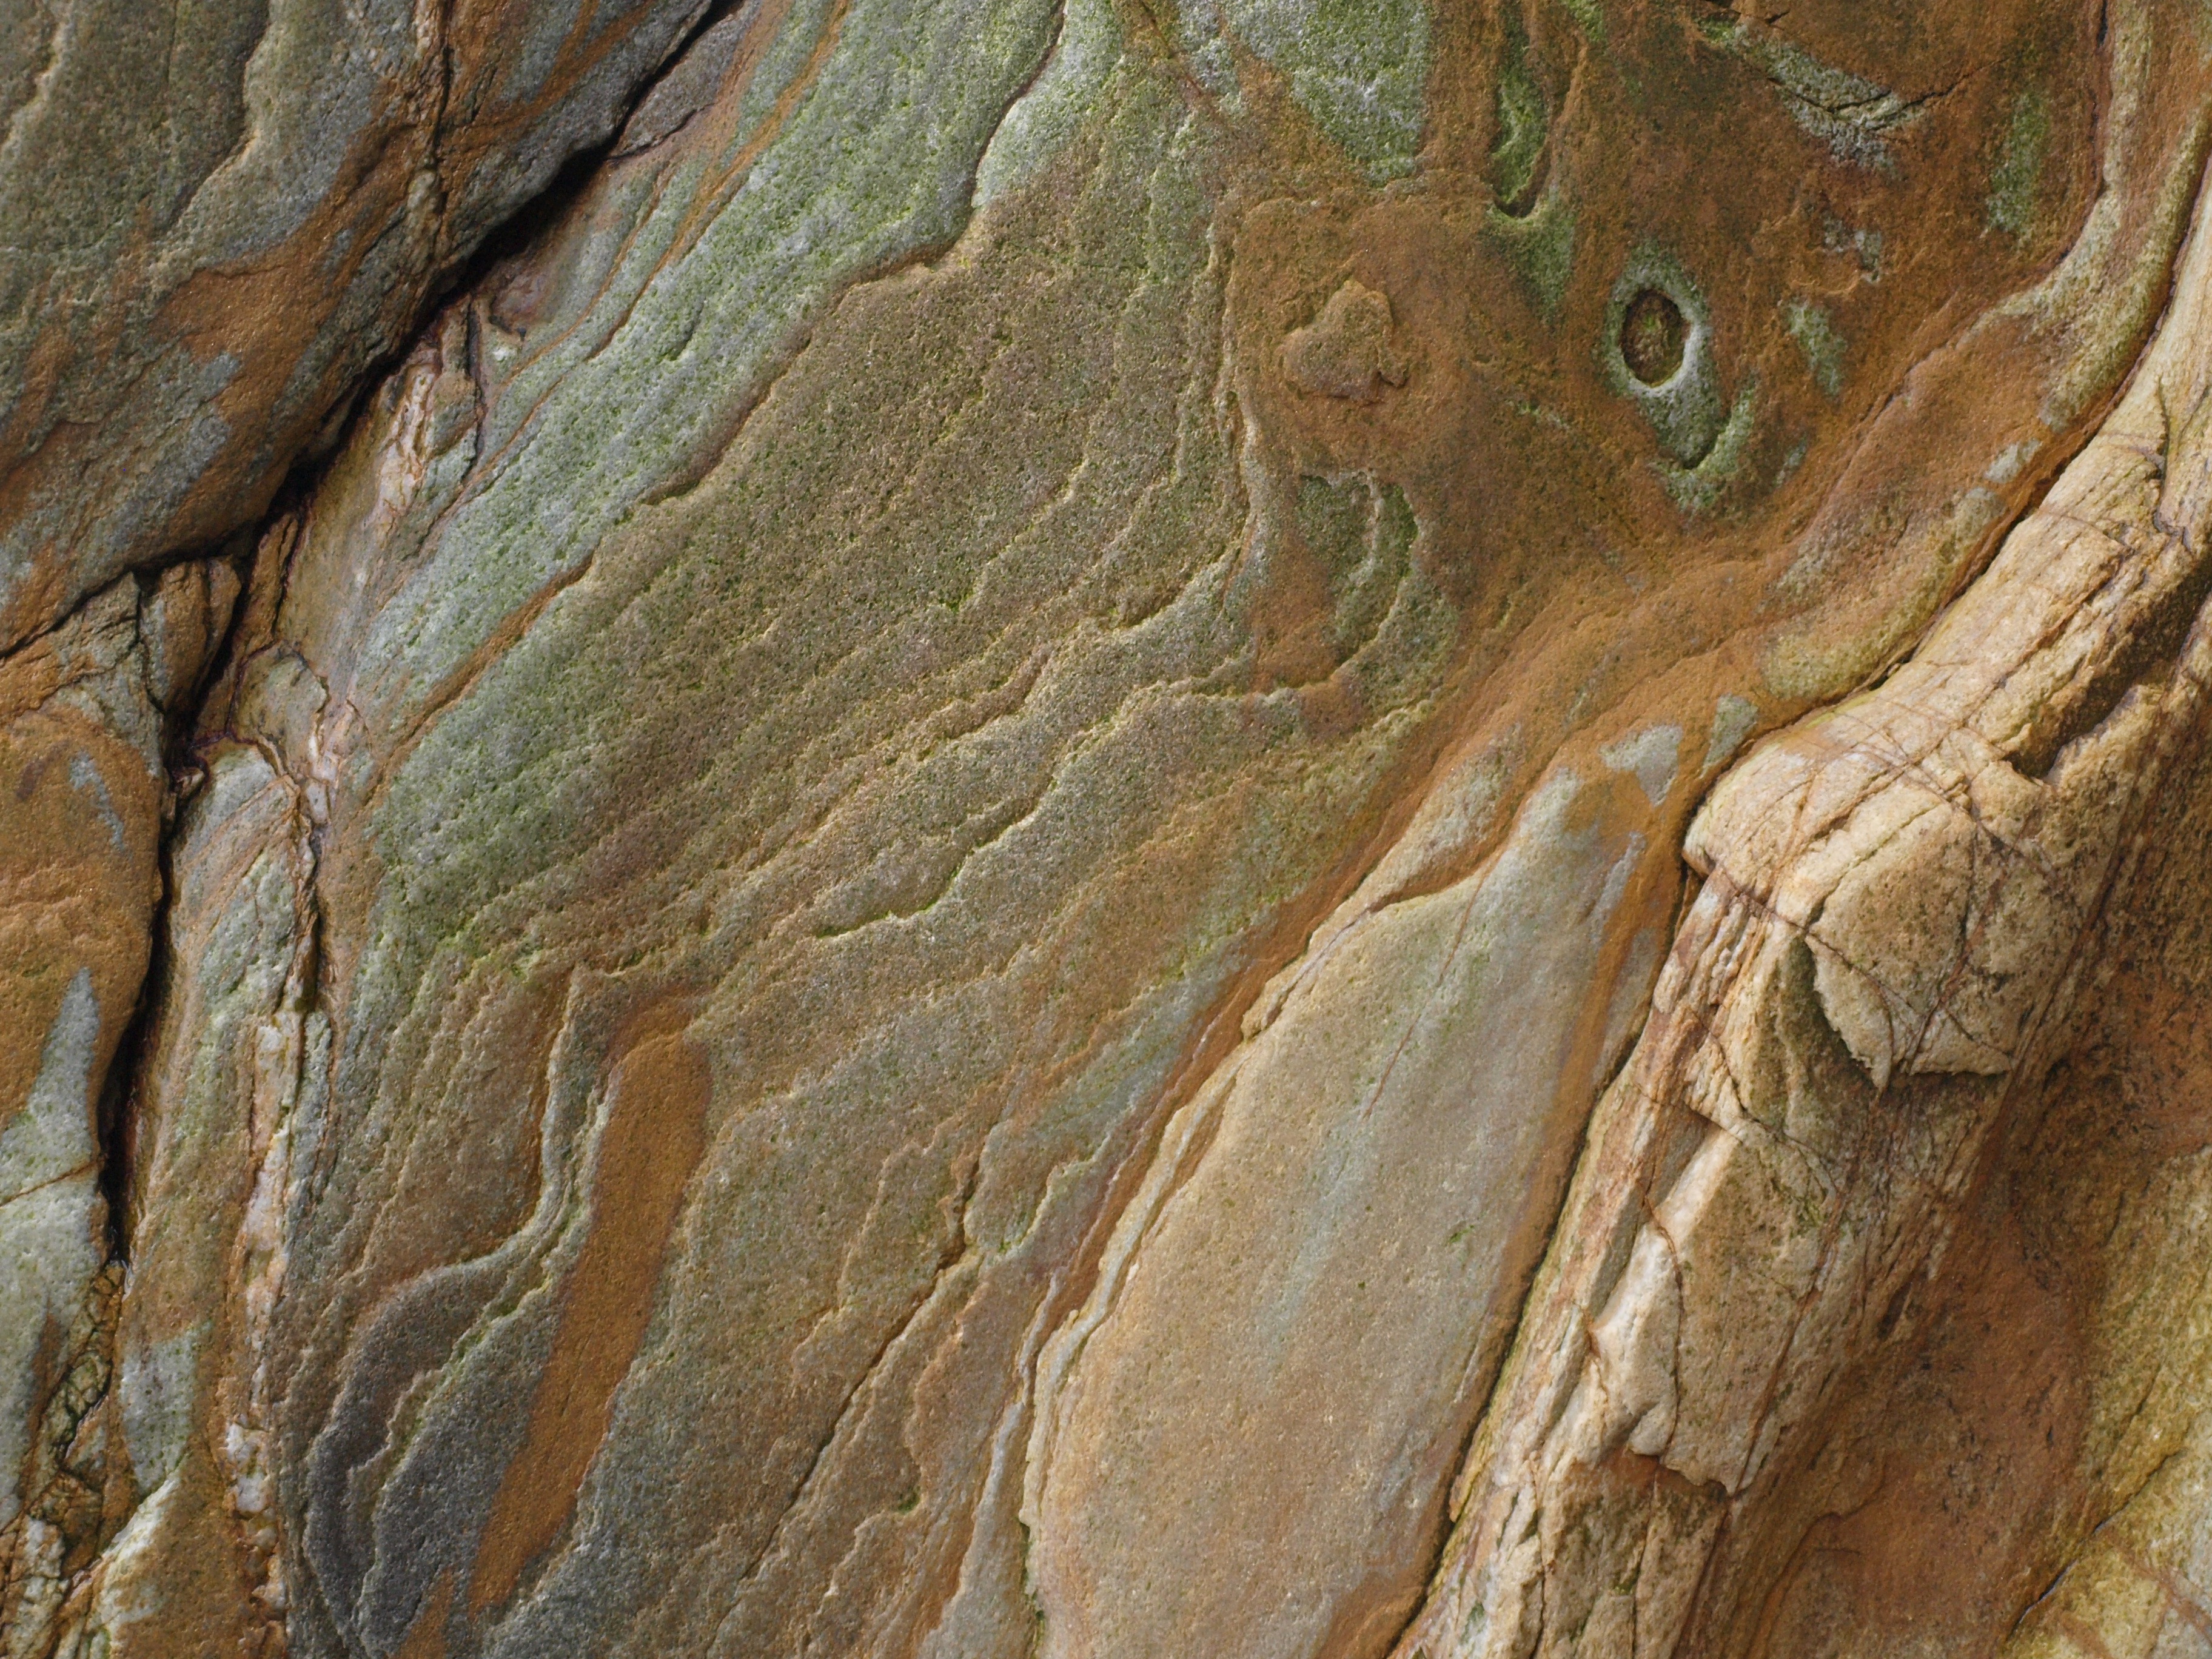
tree, nature, rock, wood, texture, trunk, formation, terrain, material, rocks, geology, carving, ancient history